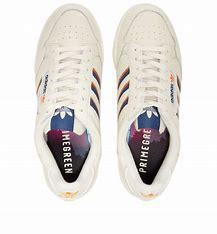
Brand: Adidas
Model: Continental 80 Stripes